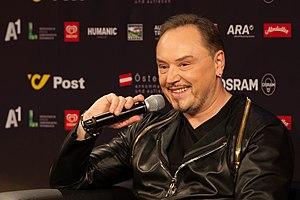
Nenad Knežević Knez, plus connu sous son nom de scène Knez est un chanteur monténégrin.